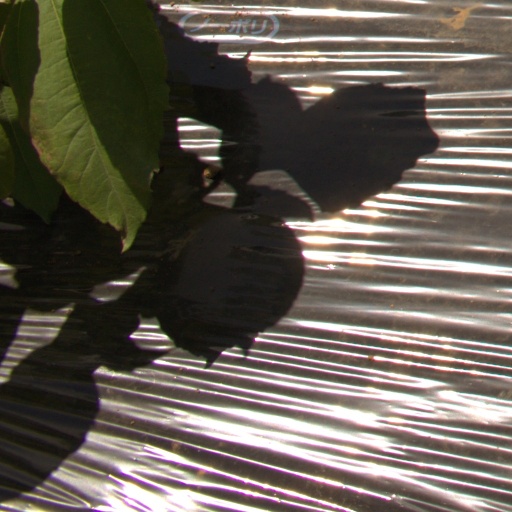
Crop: Jerusalem artichoke